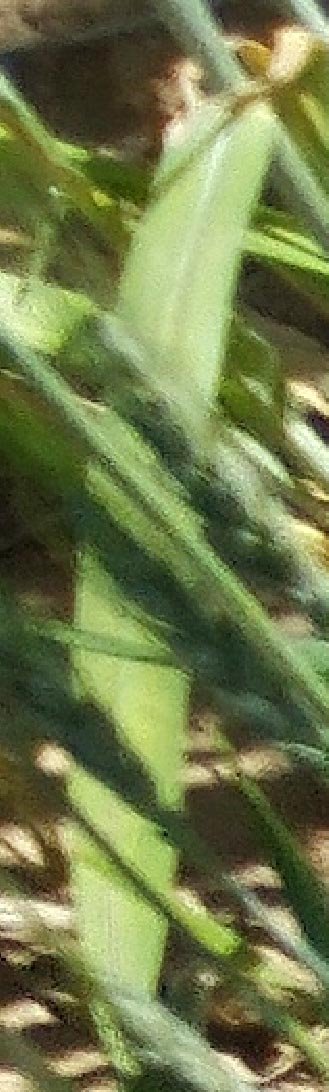
Label: Wheat___Healthy